Aalen

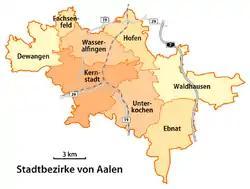
Map of Aalen's boroughs "(Stadtbezirke)"

merged from between 1938 (Unterrombach) and 1975 (Wasseralfingen, see mergings section).